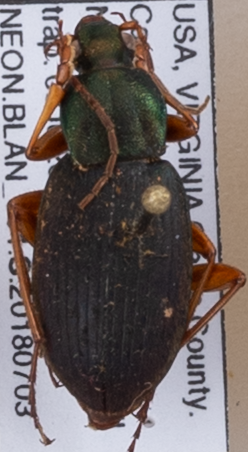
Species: Chlaenius aestivus
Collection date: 2018-07-03
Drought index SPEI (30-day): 1.442
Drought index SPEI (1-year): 1.45
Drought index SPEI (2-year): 1.01